Joe Payne (footballer, born 1914)

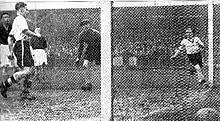
1936: Payne (white shirt, left) scores one of his record-breaking 10 goals in one match

Payne was born in Brimington Common near Chesterfield, and worked as a coalminer as a teenager. He was spotted playing as a centre-forward for Bolsover Colliery and signed by Luton Town in 1934. There, he played mostly for the reserve team as a half-back, and spent time on loan to Biggleswade Town.